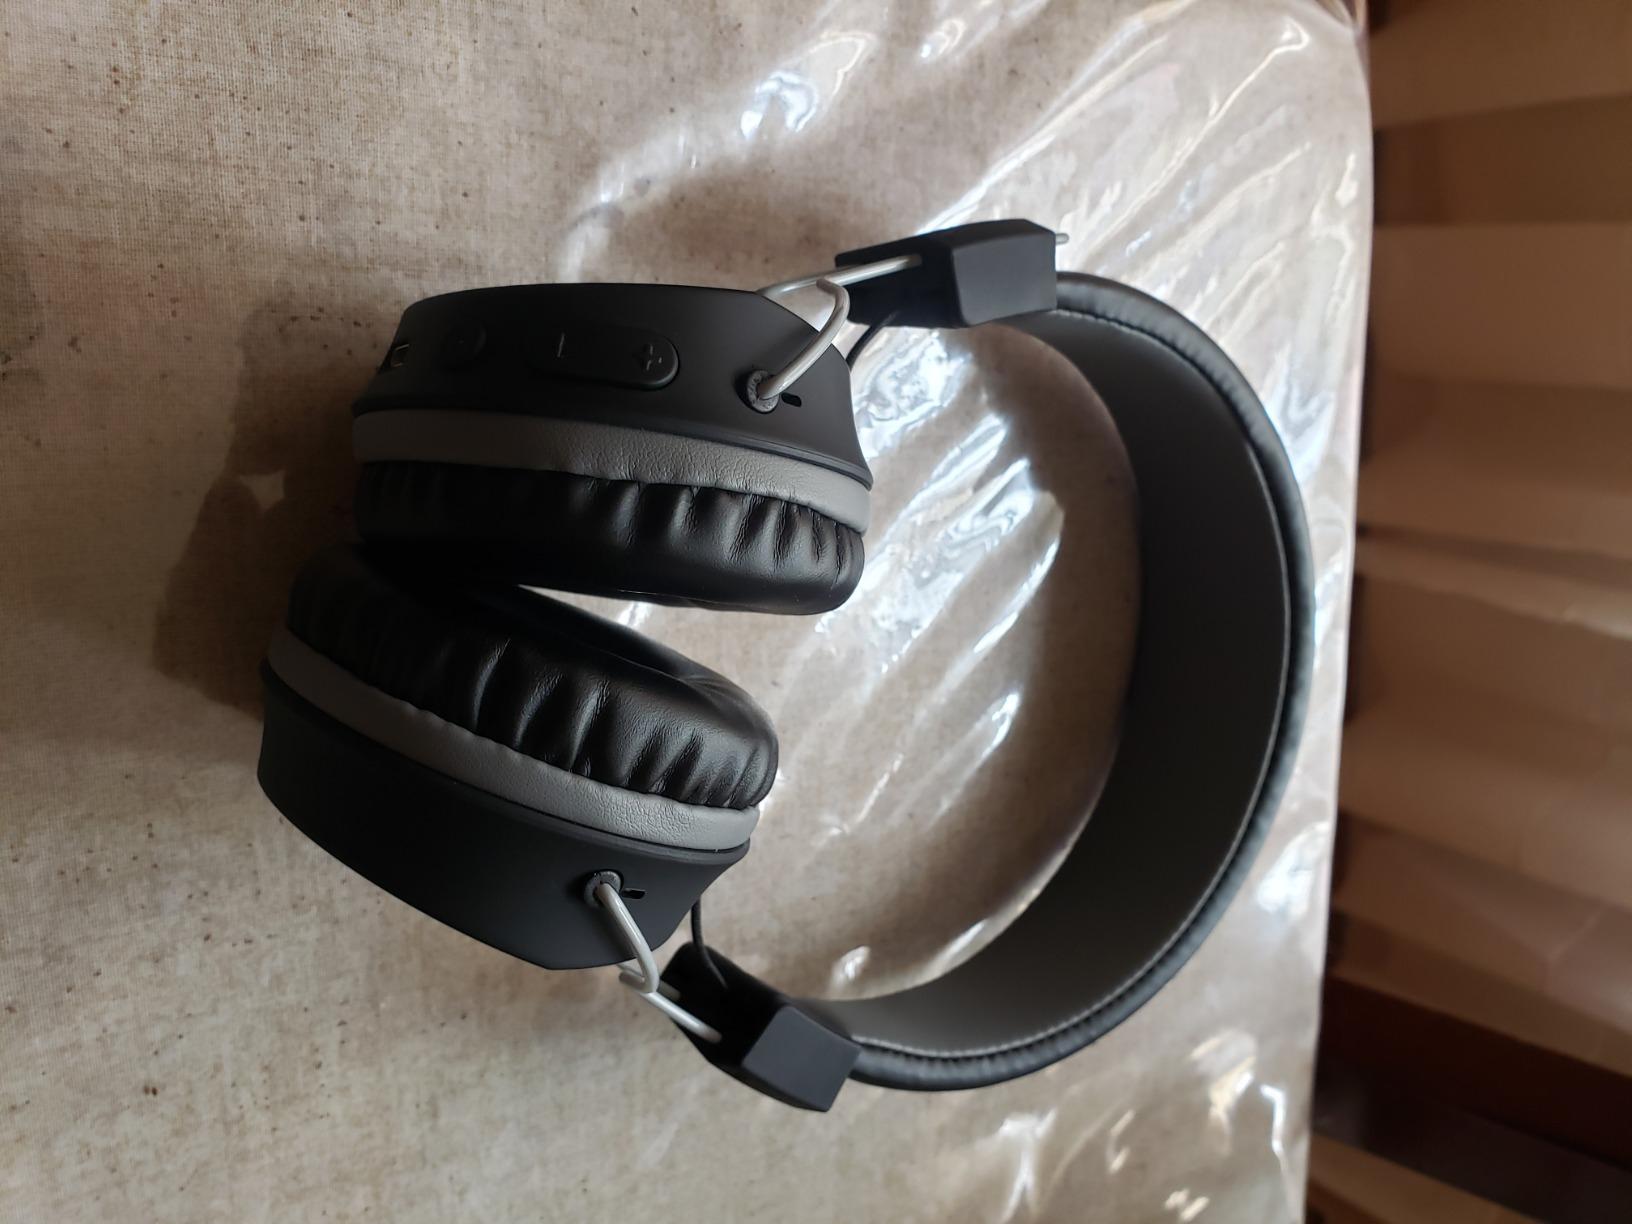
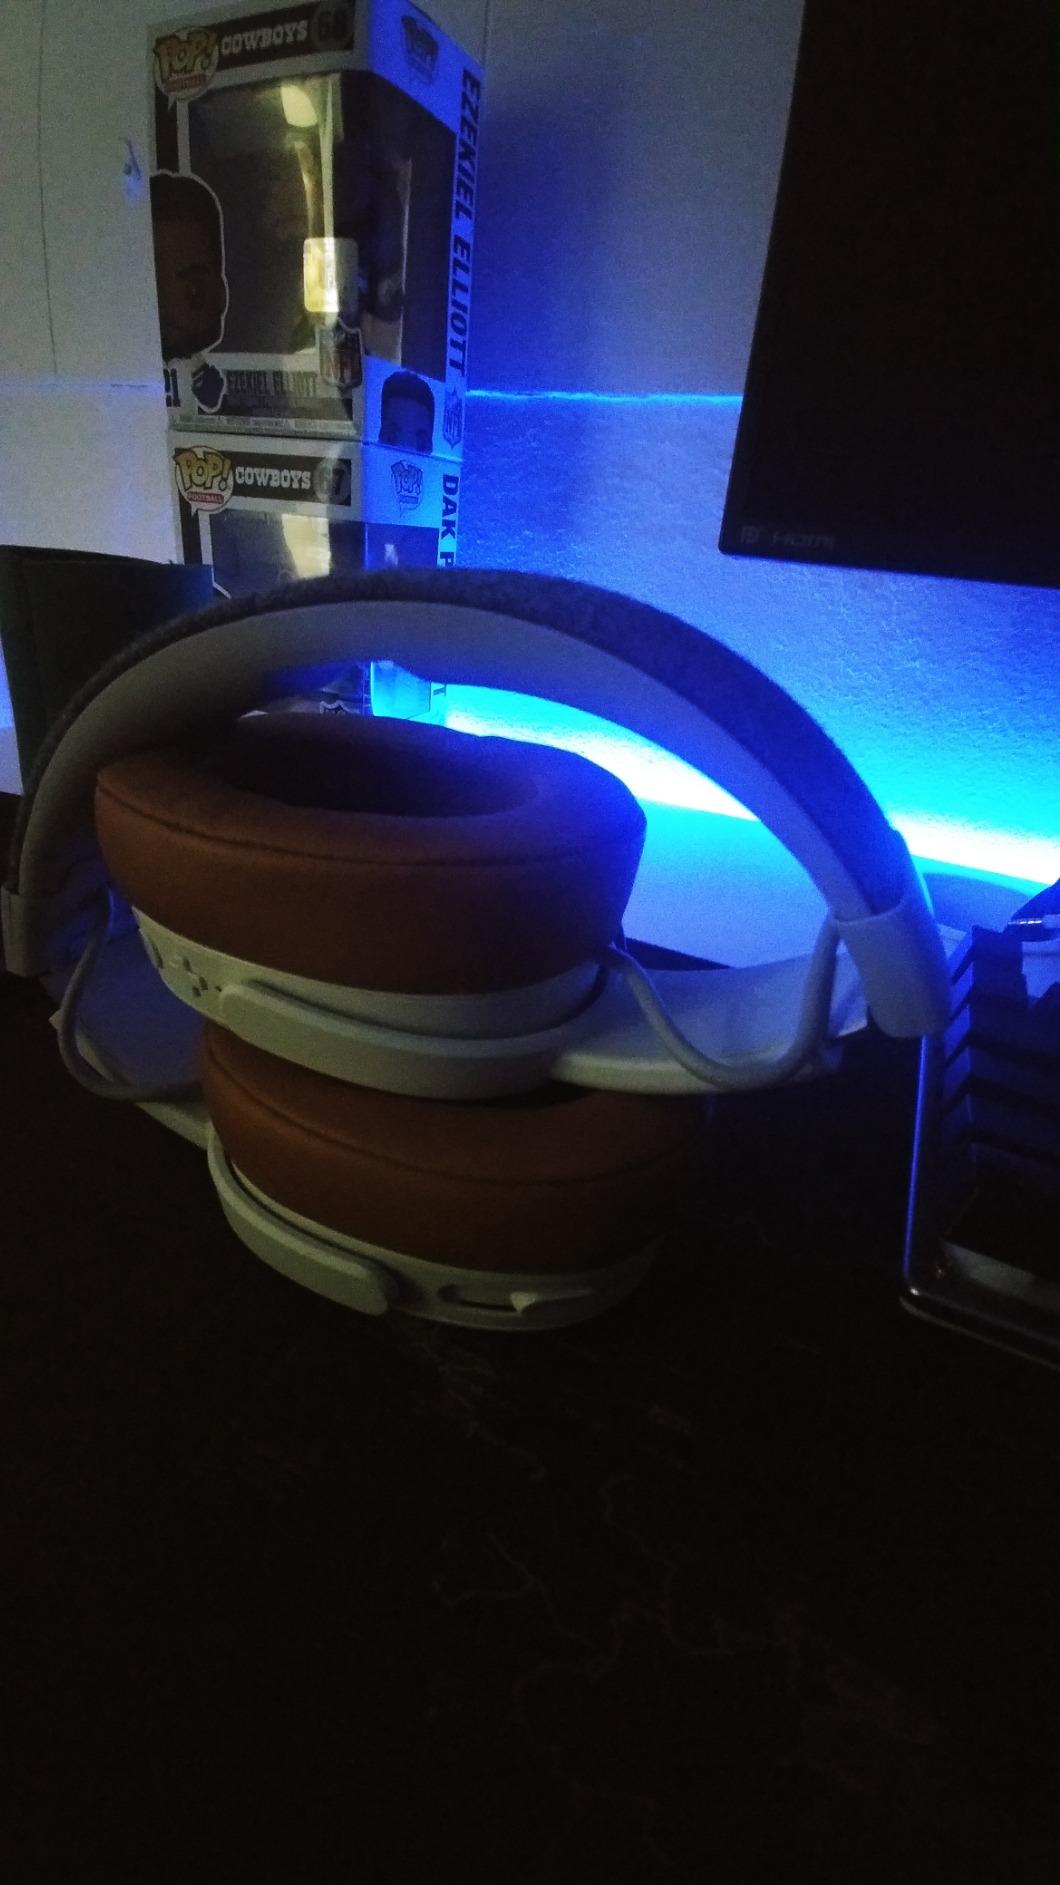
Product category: headphones
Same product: no